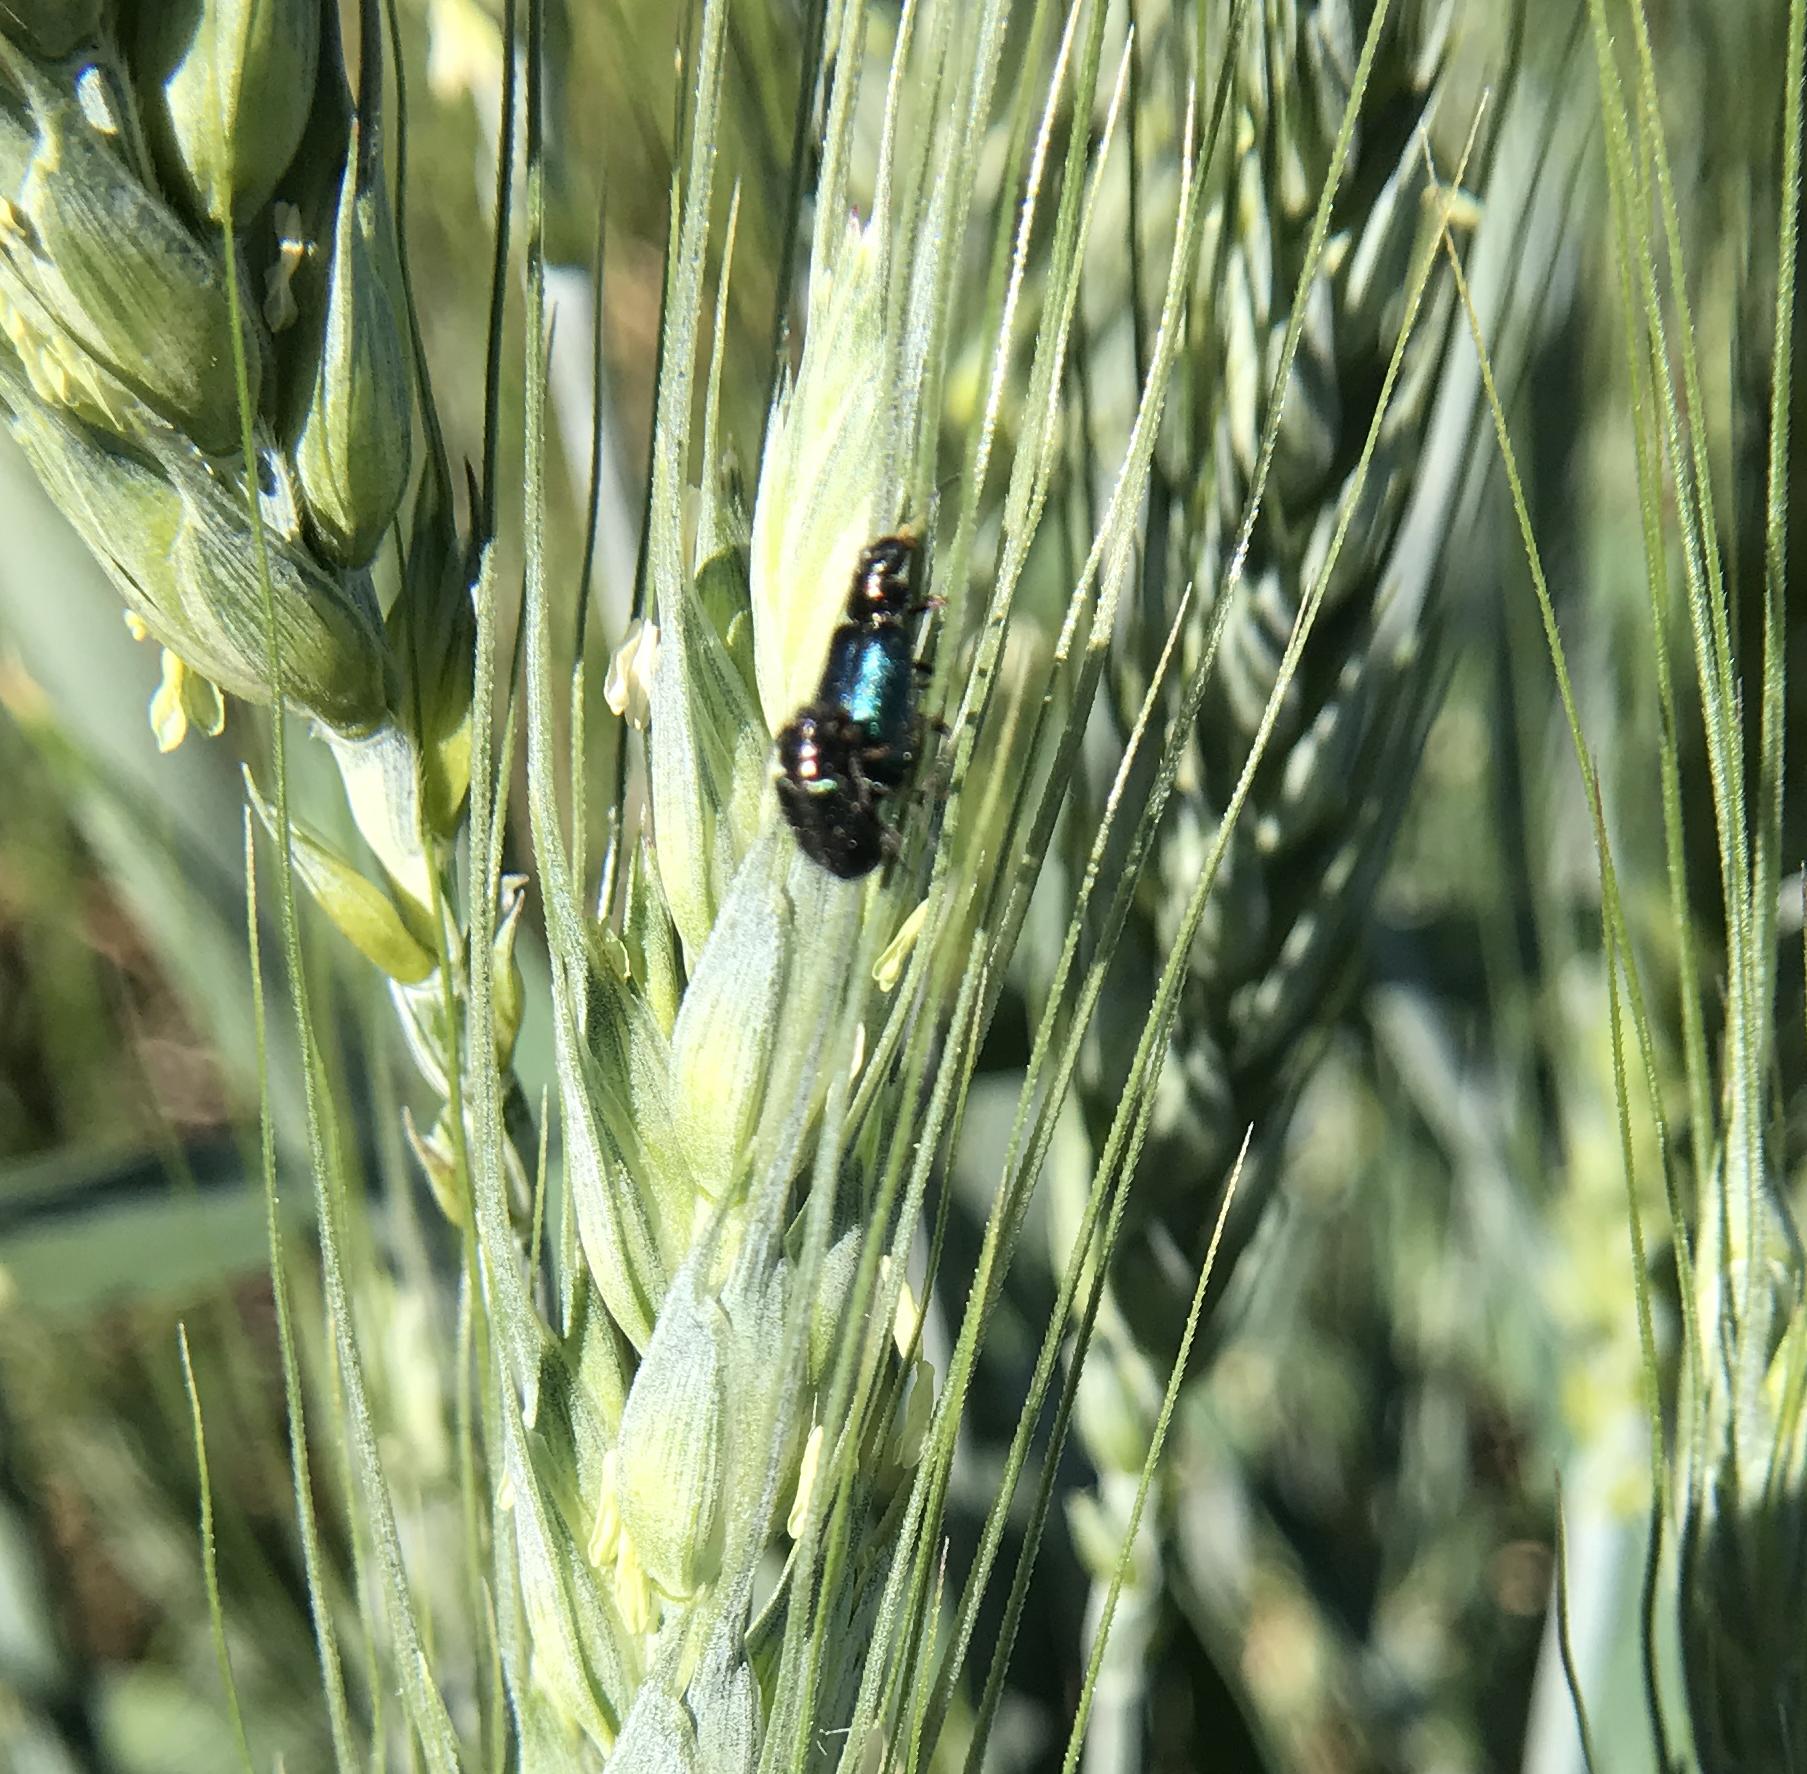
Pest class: predators